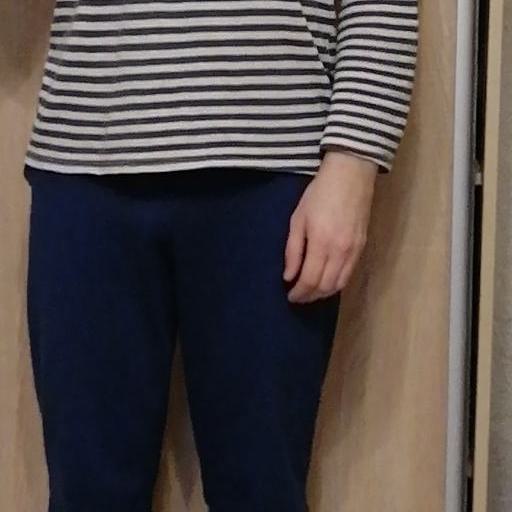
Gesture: no_gesture